Torquato Jardim

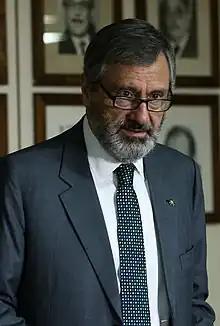

Torquato Lorena Jardim (born 12 December 1949 in Rio de Janeiro) is a Brazilian jurist. He was minister of the Superior Electoral Court (TSE) from 1988 to 1996 and is currently minister of Transparency, Supervision and CGU, appointed by President Michel Temer.